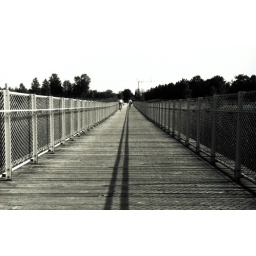
A bridge over the artificial lake near the fair centre in Munich.Zorki 4Jupiter 8 50mm/f2Ilford Delta 400Rule of 16